Helsinki Folk Festival

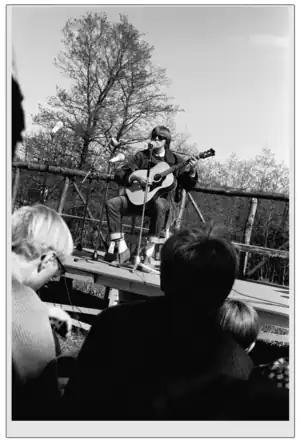
Hector performing in Sandvik in 1966.

The top of the bill was occupied by the American-Canadian singer Buffy Sainte-Marie. Her fee and expenses were paid for by Yle, who also recorded the event. For some reason, Yle did not arrange transportation for Sainte-Marie from the airport, so the task fell on Timo Pakkanen, known for performing as Santa Claus. Sainte-Marie was then known for her hit “Universal Soldier”, the translation of which had been released earlier that year by the Finnish young rising star Hector with the title “Palkkasoturi” (‘mercenary’). His version had flown to the top of the Finnish charts. Sainte-Marie knew about this version and mentioned it while speaking to the audience.